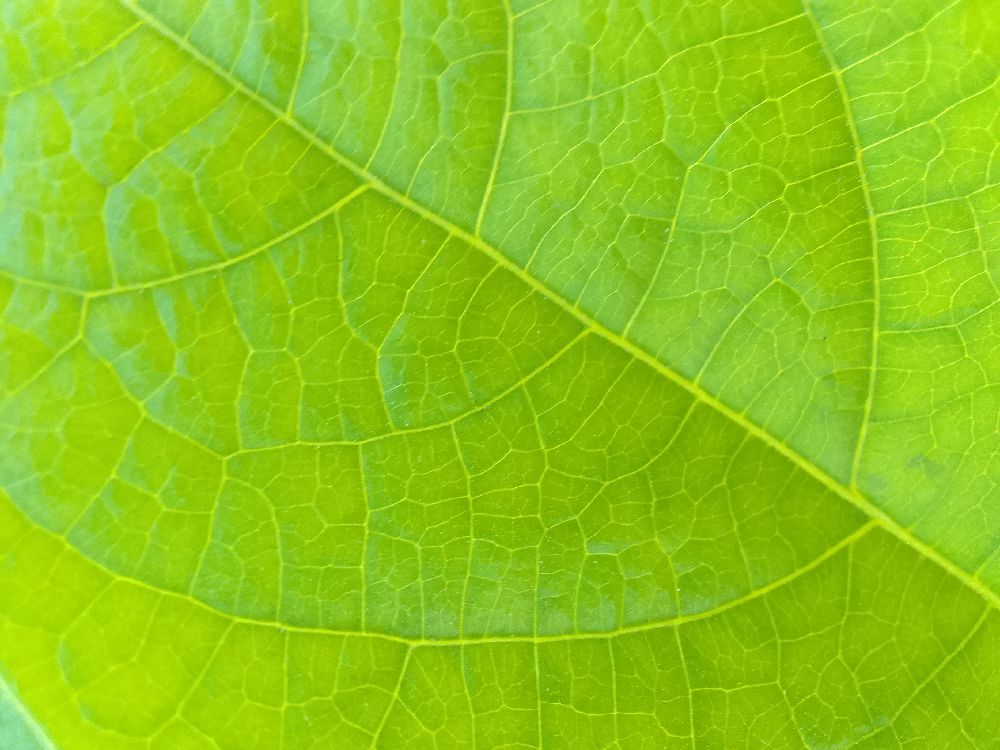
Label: healthy